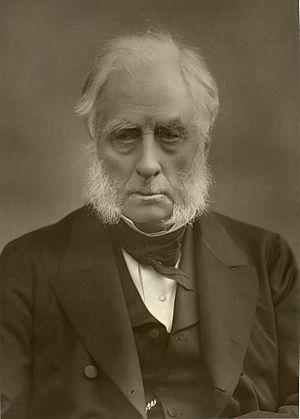
William Cavendish, né le 27 avril 1808 à Londres et mort le 21 décembre 1891, 7ᵉ duc de Devonshire, 2ᵉ comte de Burlington, est un noble anglais, député, membre de la Chambre des Lords, du Parti Whig et pair d'Angleterre. Il fut aussi financier et philanthrope.